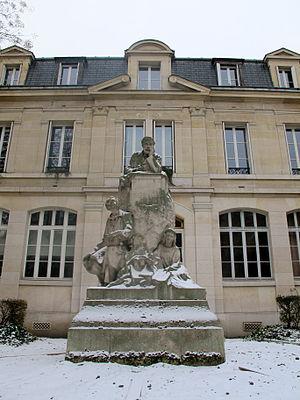
Monument à Eugène Manuel (1823-1901) par Gustave Michel (1881-1924), inauguré le 5 juillet 1908 dans la cour du «
Le petit lycée était une filière d'enseignement élémentaire en France, au sein des lycées aux XIXᵉ et XXᵉ siècles. Menant de la onzième à la septième, elle était réservée aux enfants d'une population privilégiée, destinés au lycée.